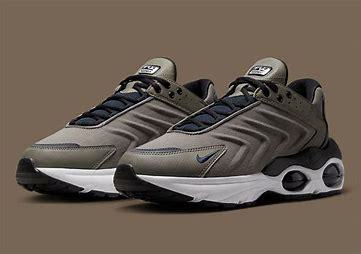
Brand: Nike
Model: Air Max TW